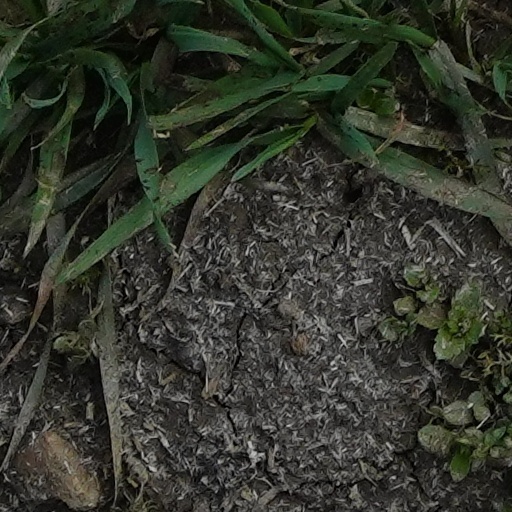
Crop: wheat